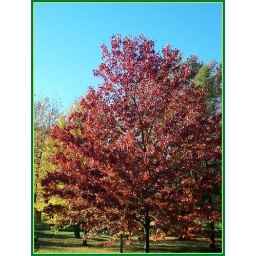
It's been pretty tough to find red trees this year I found this one in Kleinburg